Baron Howard de Walden

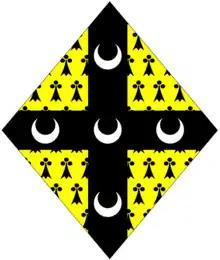
Arms of Ellis: "Erminois, a cross sable charged with five crescents argent" borne in a lozenge shaped shield by the late Baroness Howard de Walden

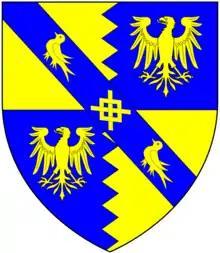
Arms of Thomas Audley, 1st Baron Audley of Walden: "Quarterly per pale indented or and azure, in the 2nd and 3rd an eagle displayed of the 1st on a bend of the 2nd a fret between two martlets of the 1st". Quartered by the Howards, Barons Howard de Walden. The fret is a reference to the arms of Audley, which family died out in the male line in 1391".

Baron Howard de Walden is a title in the Peerage of England. It was created by writ of summons in 1597 by Queen Elizabeth I for Admiral Lord Thomas Howard, a younger son of Thomas Howard, 4th Duke of Norfolk, by his second wife, the Honourable Margaret Audley, daughter of Thomas Audley, 1st Baron Audley of Walden.